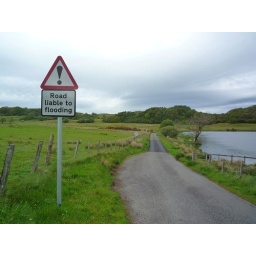
A road sign by Loch Nell, near Oban, Scotland.